William Leitch (footballer)

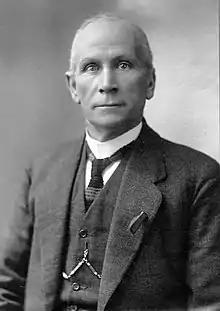
William Douglas Leitch c. 1924

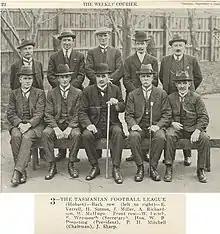
Tasmania Football League Committee c. 1920

William Douglas Leitch (16 December 1863 – 24 May 1943 ), born in Hobart, Tasmania to Scottish settlers John Leitch and Jean McCrone from Paisley, Renfrewshire, was a Tasmanian footballer, businessman and sports administrator. Leitch was an employee and later board of directors member of Henry Jones's IXL jam manufacturing business; taking his first job at the company at the age of only ten alongside Sir Henry Jones placing labels on jam tins, and working there until his death, he gave almost seventy years continuous service. Many of his sons would also have careers working for the firm during their lifetimes.